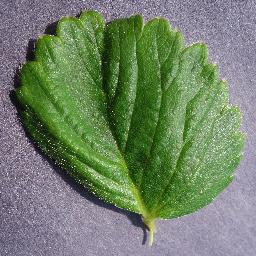
Label: Strawberry___healthy